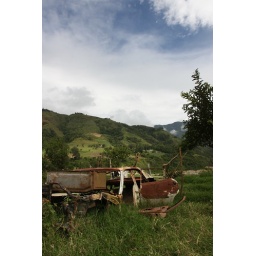
decaying rusty car with cow in the background and wonderful blue, cloudy sky, Venezuela